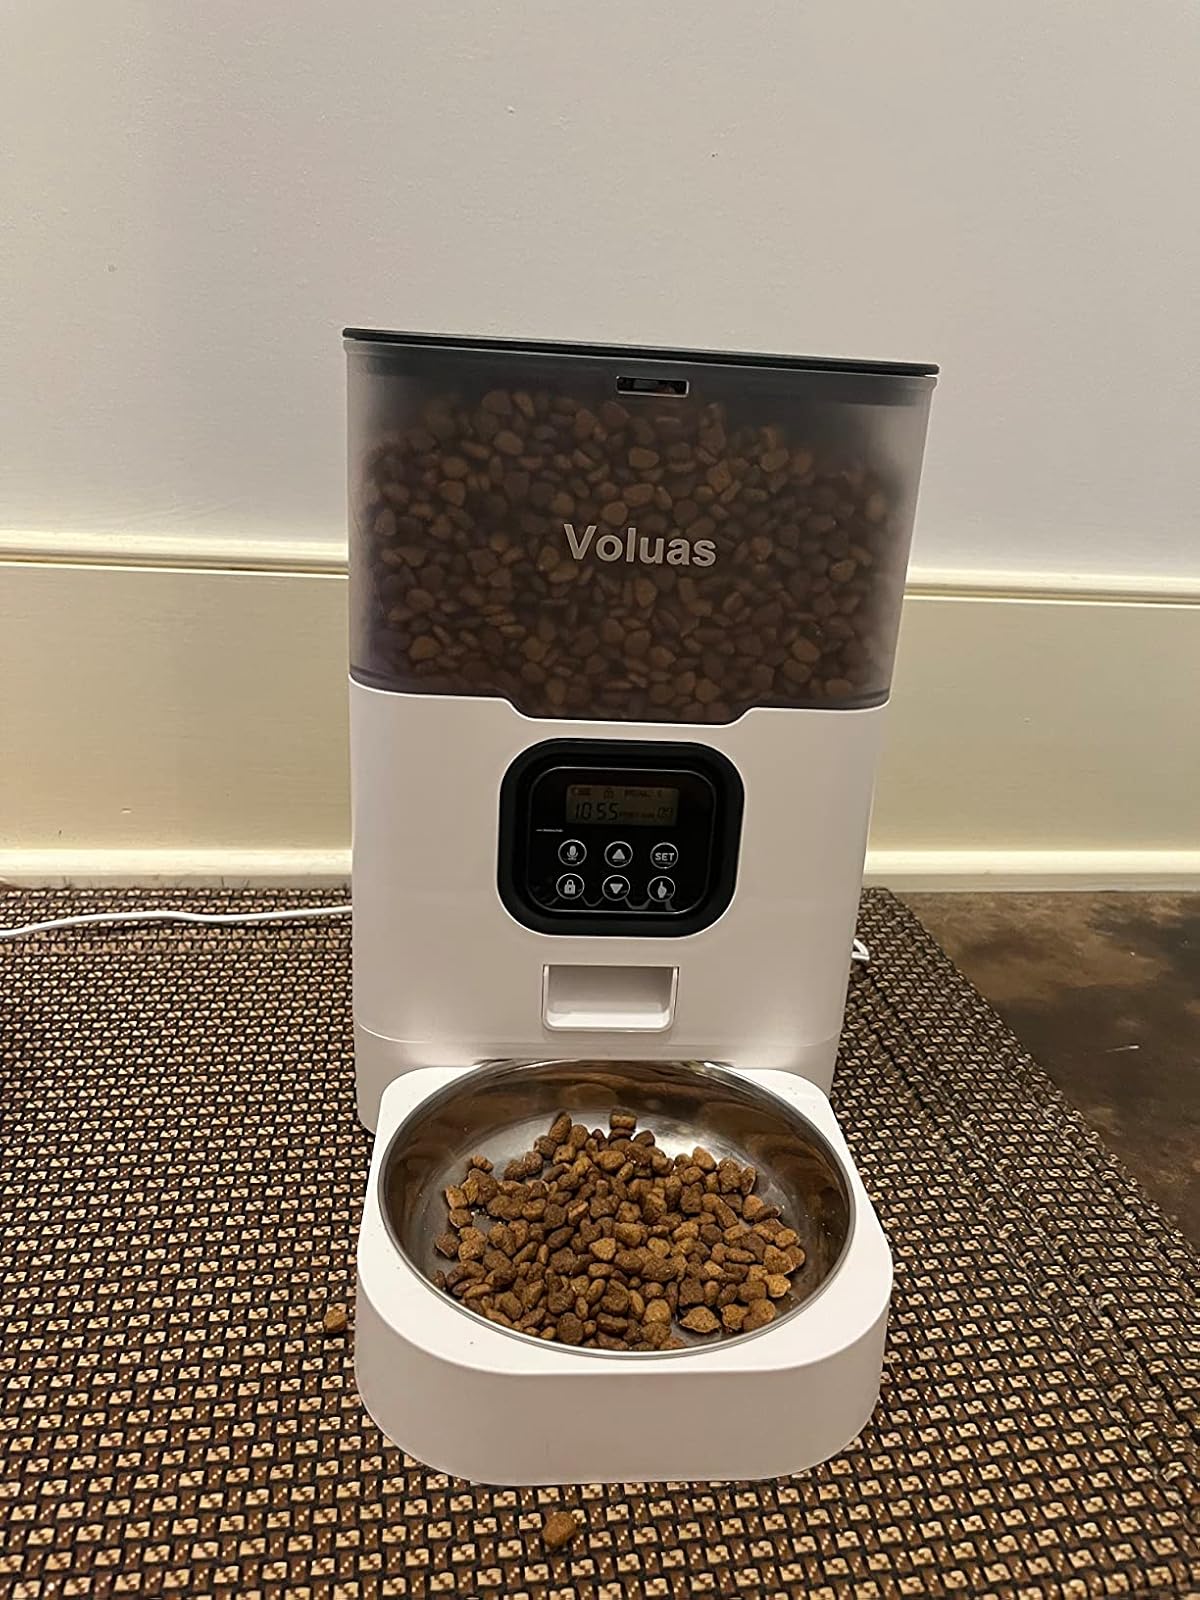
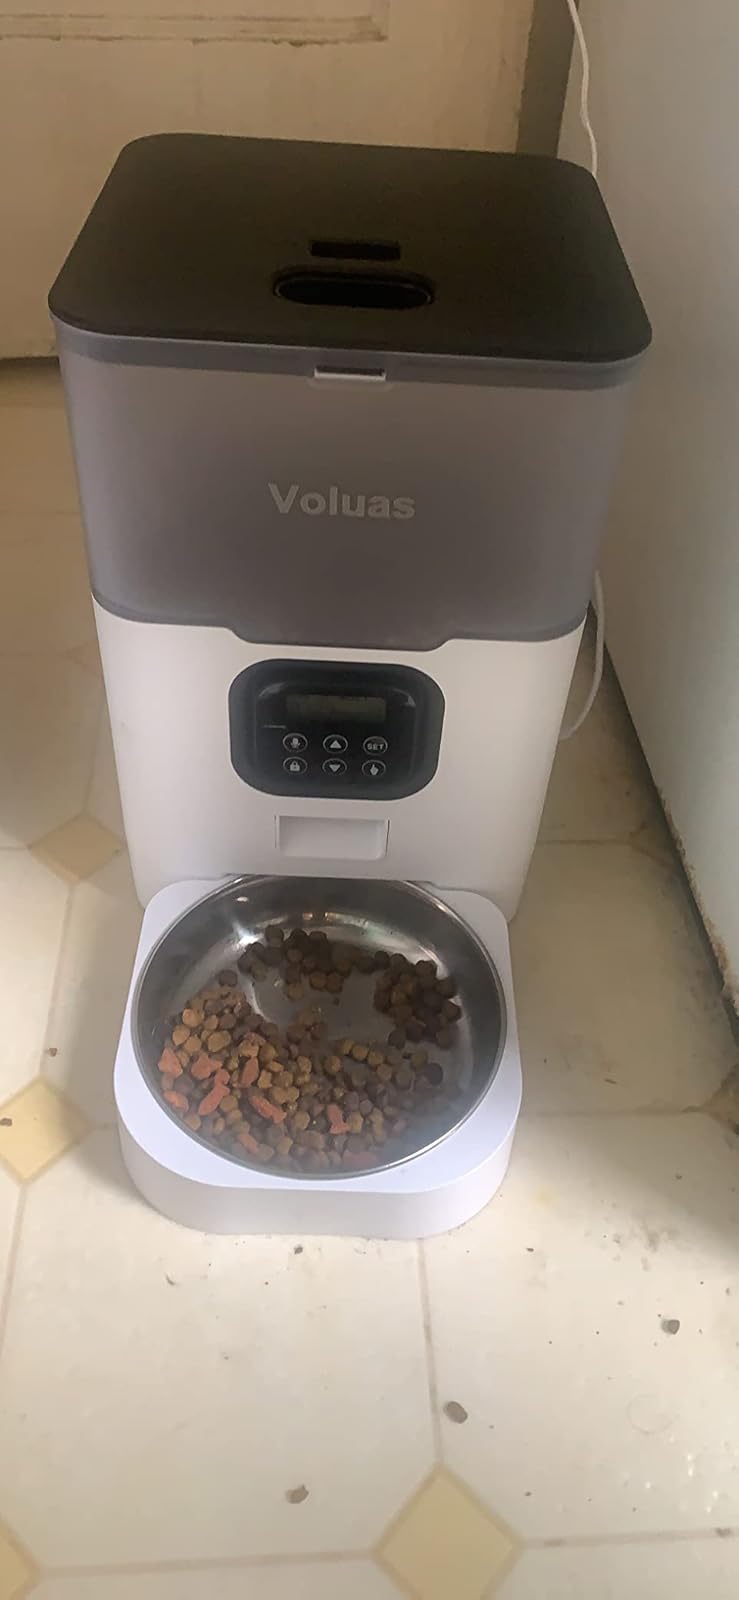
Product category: items_feeder
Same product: yes